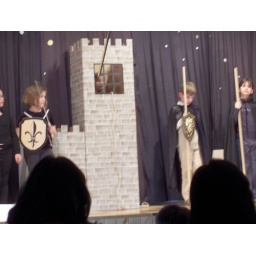
The guy in the tower invents pizza later in the play.